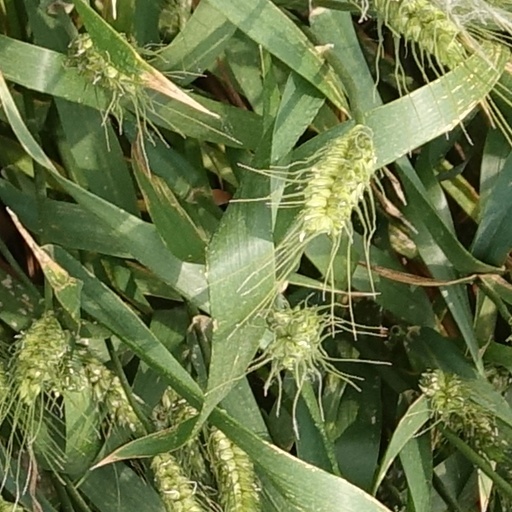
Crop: wheat